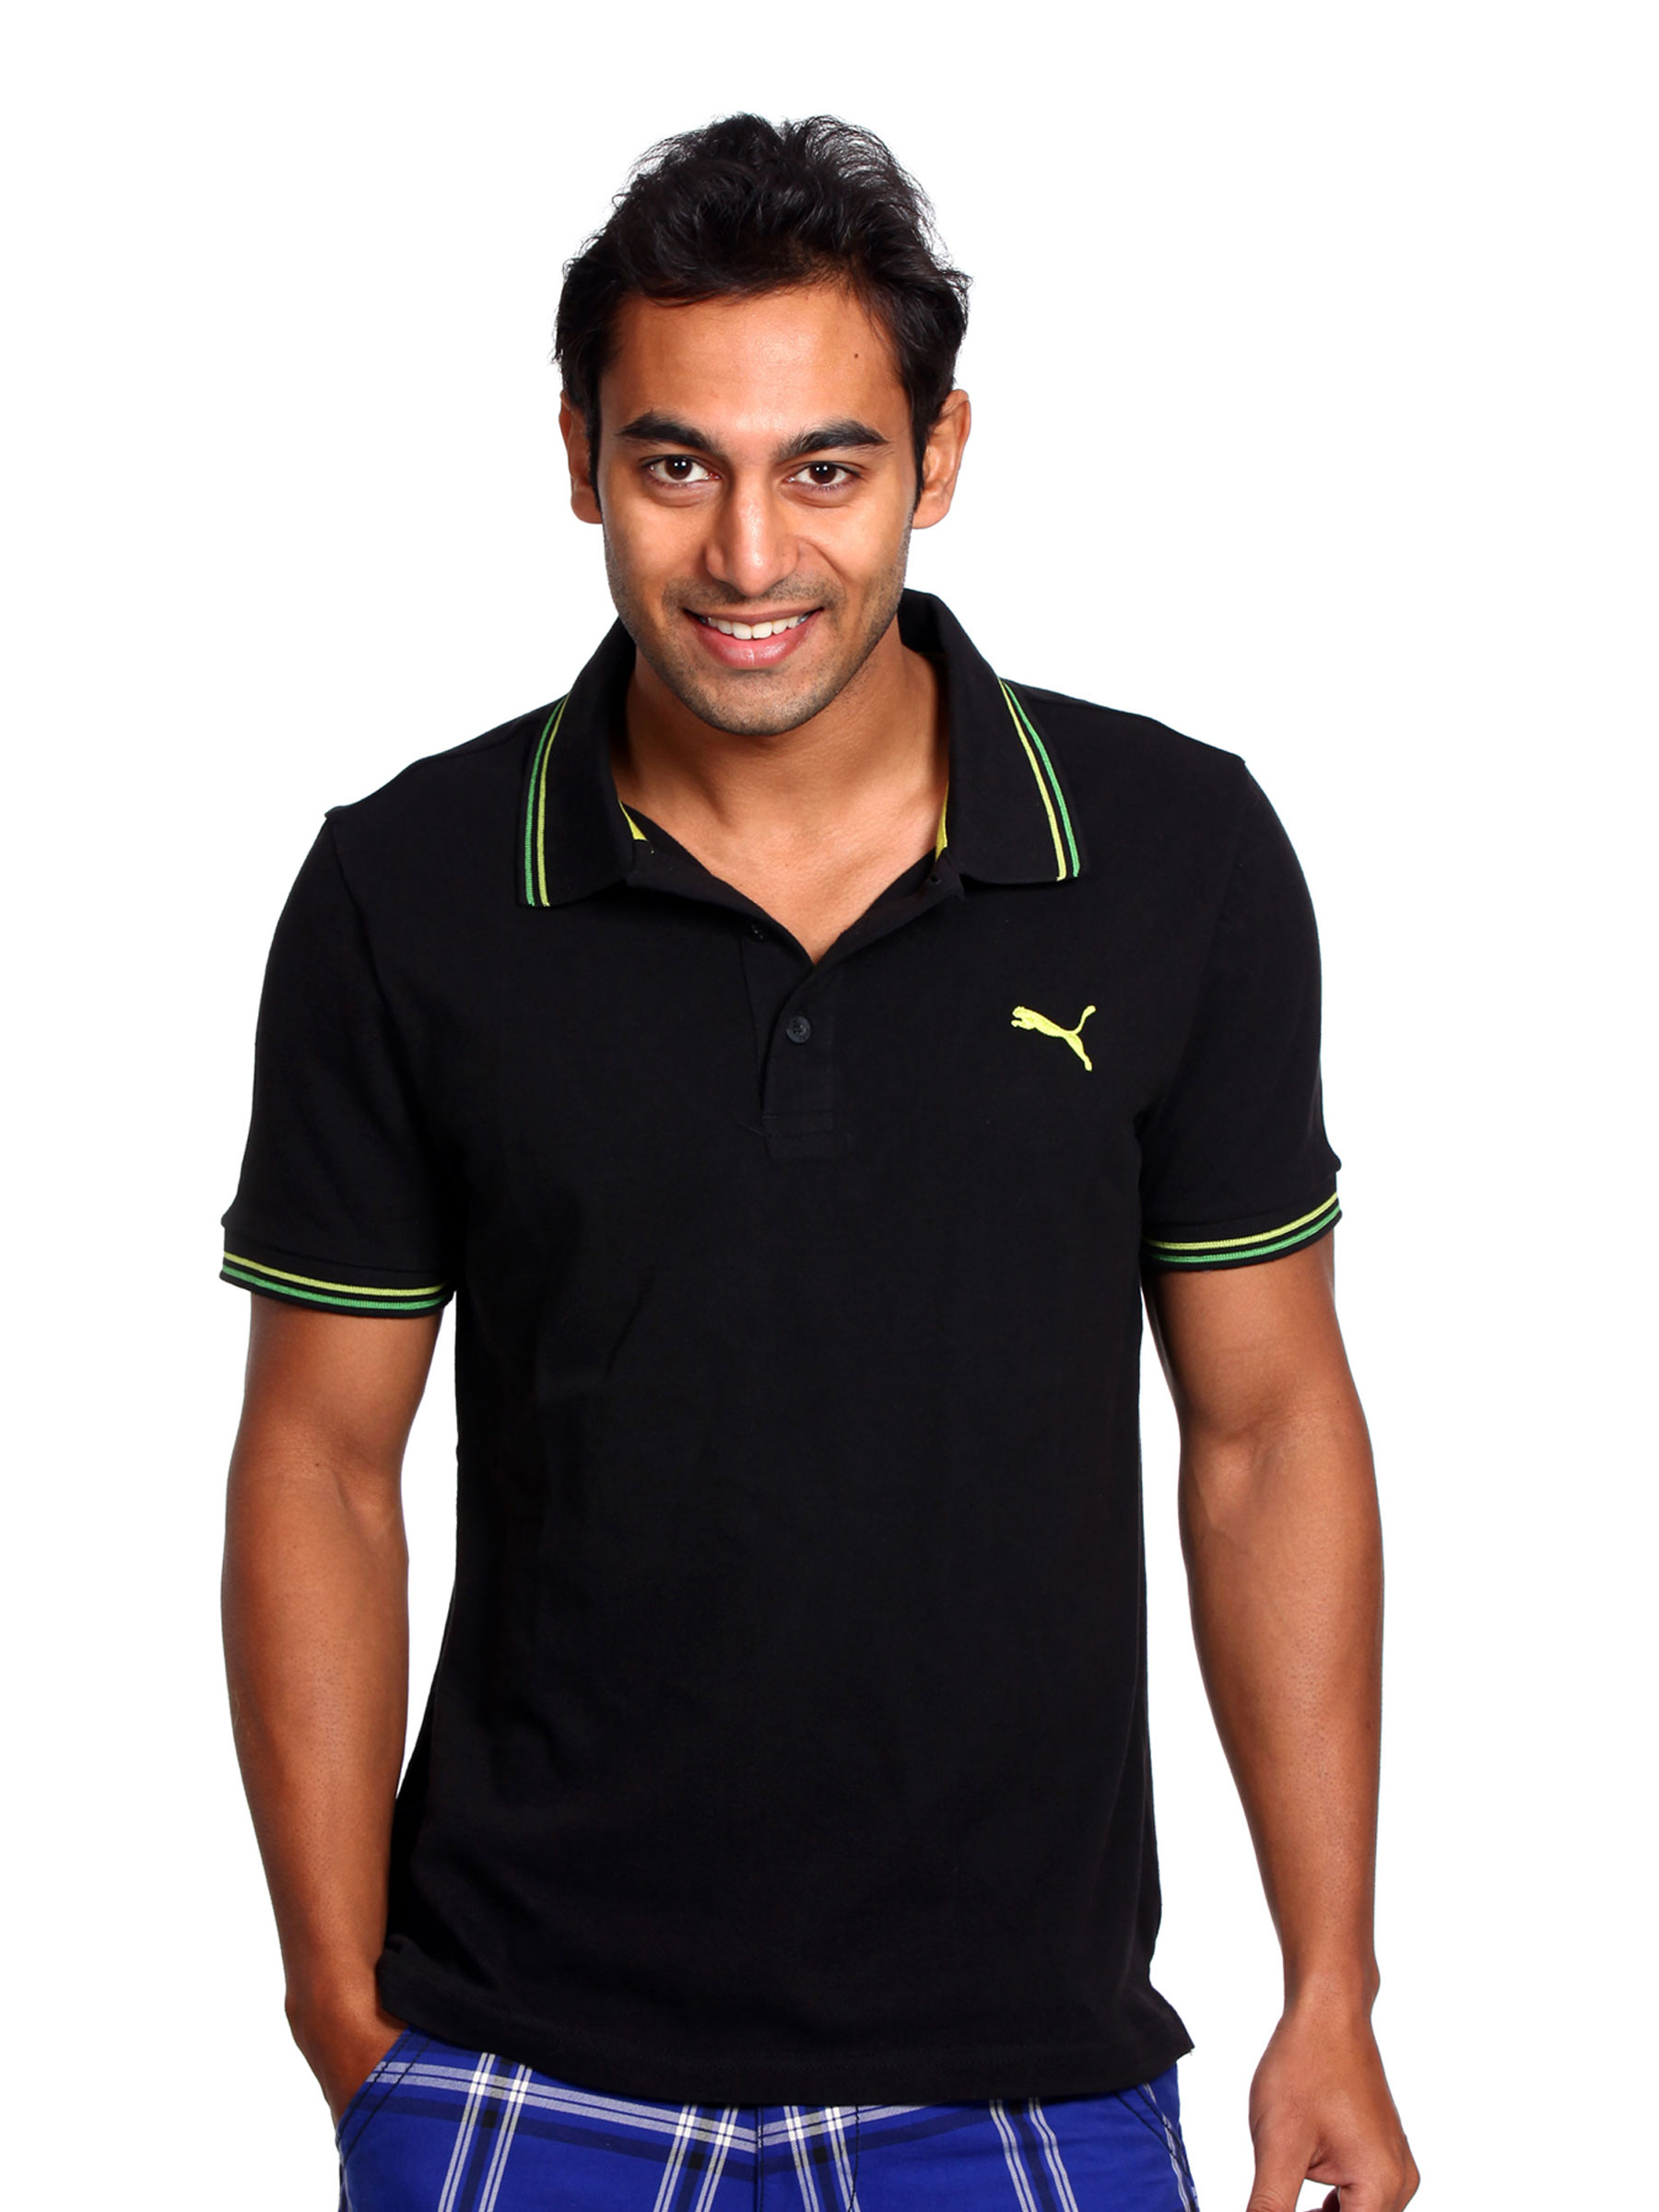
Puma Men's Foundation limea Black Polo T-shirt
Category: Apparel / Topwear / Tshirts
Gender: Men
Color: Black
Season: Fall 2010
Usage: Casual